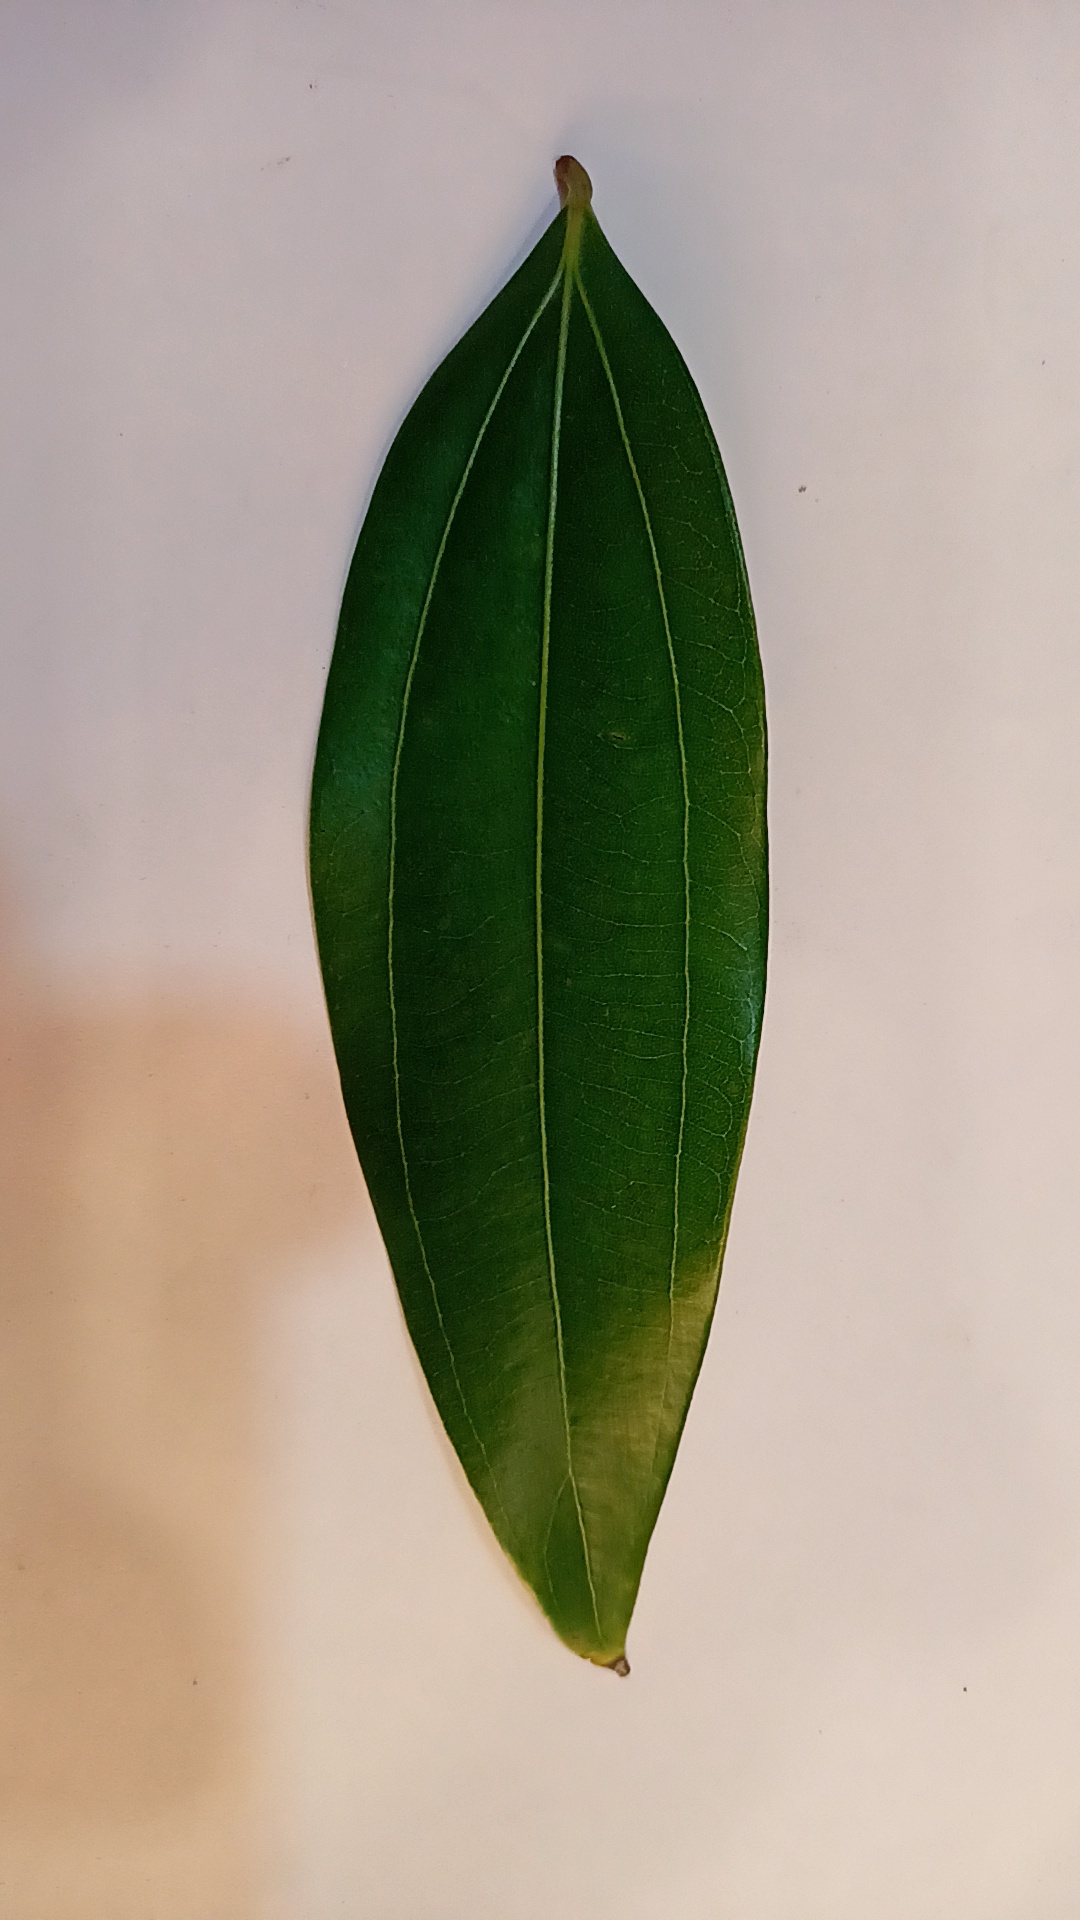
Label: Healthy